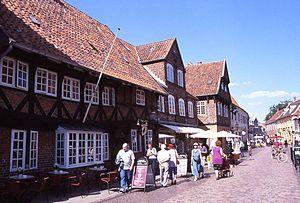
Ribe est une localité de la municipalité d'Esbjerg, en région Syddanmark, à l'ouest du Jutland, au Danemark.